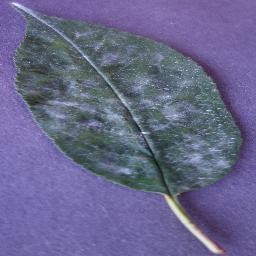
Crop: cherry
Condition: (including_sour)_powdery_mildew